Polycephaly

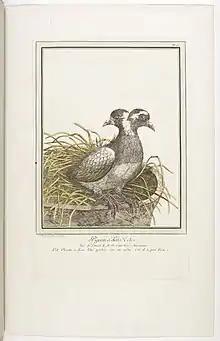
2-headed pigeon, 1775

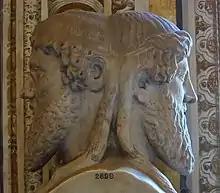
The two-headed Janus.

Two-headed turtles and tortoises are rare but not unknown. Recent discoveries include: